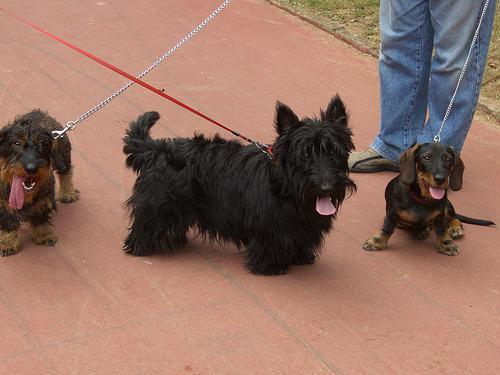
Scotch_terrier